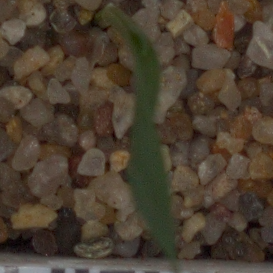
Label: common_wheat